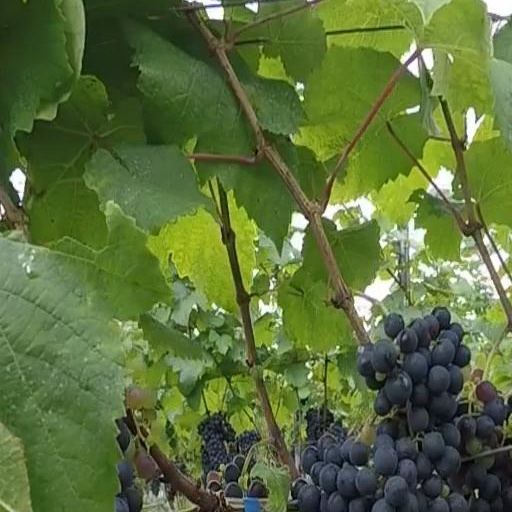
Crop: grape